Mauritian flying fox

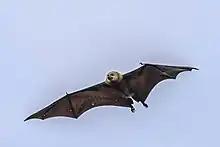
In flight

Fruit bats such as "P. niger" are extremely important to the Western Indian Island ecosystems. Their role in these ecosystems is as pollinators and seed dispersers. "P. niger" currently resides on the island of Mauritius. It became extinct on the island of Réunion between 1772 and 1801, but may have recently recolonized the island from Mauritius.